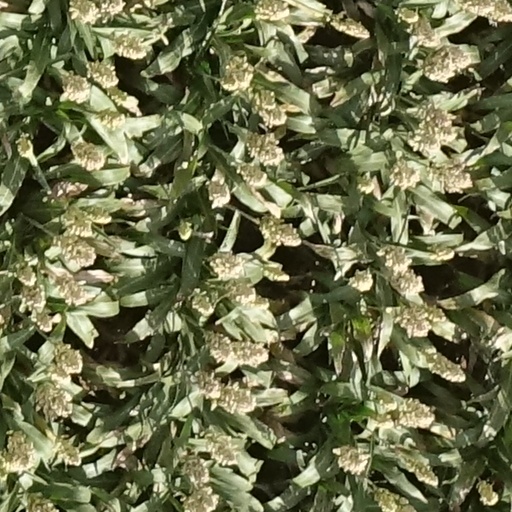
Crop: sorghum